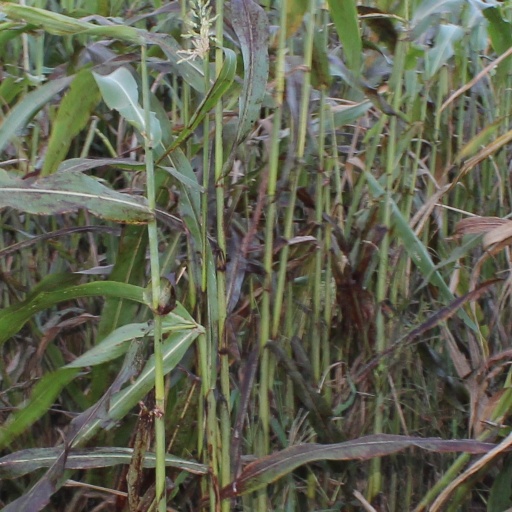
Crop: sorghum